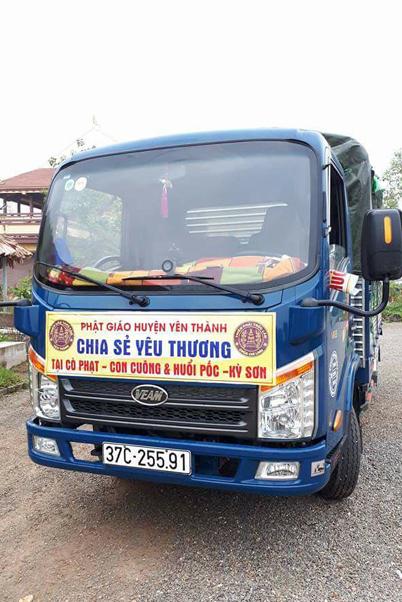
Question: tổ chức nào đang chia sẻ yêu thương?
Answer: phật giáo huyện yên thành đang chia sẻ yêu thương